Music of South Africa

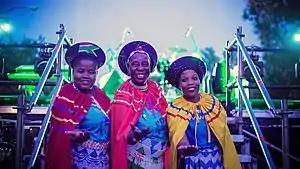
Mahotella Queens

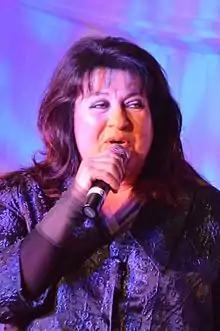
Laurika Rauch

The discovery of gold, diamonds and other minerals in South Africa during the late 1800s and early 1900s lead to a rapid urbanisation where Black people would leave their villages and move to the city/town so that they could work in the mines to earn a living. However, due to the Natives Land Act, 1913, black people were not allowed to own property even in the city, leading to slums (at that time, townships did not exist yet as they were created during Apartheid which began in 1948) where they could live.